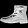
Label: Ankle boot